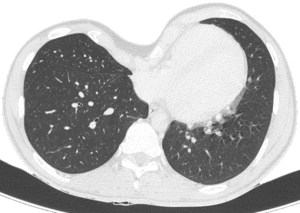
coupe scaner d'un thorax pectus excavatum
Le pectus excavatum est la déformation la plus fréquente du thorax, le plus souvent congénitale ou se développant au cours de la croissance, caractérisée par un enfoncement plus ou moins prononcé de la partie inférieure du sternum, causée par une longueur excessive des cartilages costaux, qui relient les côtes au bord latéral du sternum.